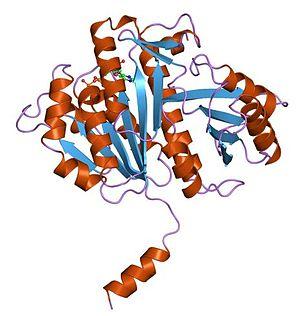
FtsZ est une protéine codée par le gène ftsZ qui s'assemble en un anneau au niveau du futur septum permettant la séparation des cellules filles lors de la division cellulaire des bactéries. C'est une protéine procaryote homologue à la tubuline eucaryote. Elle permet également la colocalisation des autres protéines actives lors de la division cellulaire, comme FtsA, ZipA, FtsK, FtsQ, FtsL/FtsB, FtsW, FtsI, et FtsN. Le nom FtsZ vient de l'anglais "'Filamenting temperature-sensitive mutant Z" qui signifie "mutant Z thermo-sensible filamenteux. En effet, on supposait que des mutants de E. coli pour la division cellulaire continueraient à croître sous forme de filaments, du fait de l'incapacité des cellules filles à se séparer l'une de l'autre.